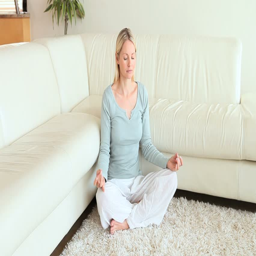
woman performing a yoga pose with her legs crossed while leaning against a white sofa